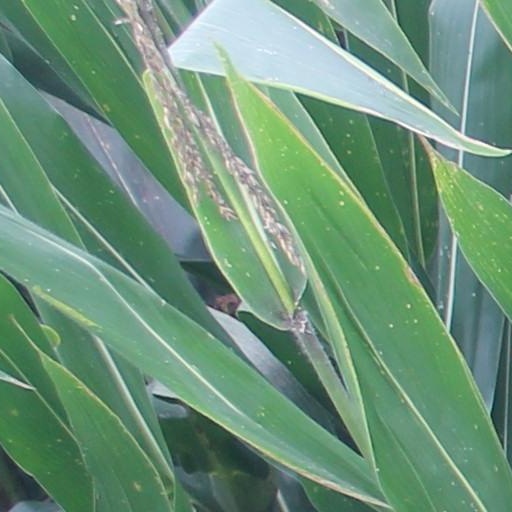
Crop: maize; corn